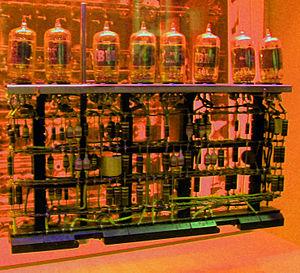
La série IBM 700/7000 était une série de gros ordinateurs fabriqués par IBM au cours des années 1950 et 1960.